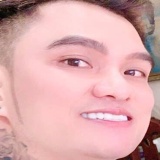
ca sĩ Lâm Chấn Huy